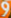
Number: 9